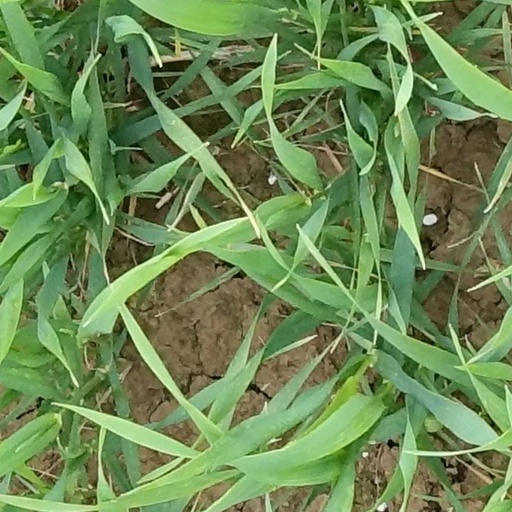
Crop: wheat